36th G8 summit

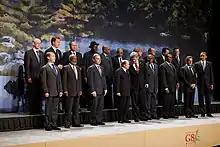
Family photo of the G8 leaders and delegates

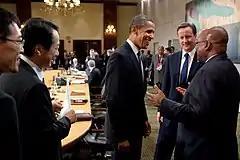
Naoto Kan, Barack Obama, David Cameron, and Jacob Zuma talking at the African Outreach session

The G8 is an unofficial annual forum for the leaders of Canada, the European Commission, France, Germany, Italy, Japan, Russia, the United Kingdom, and the United States.